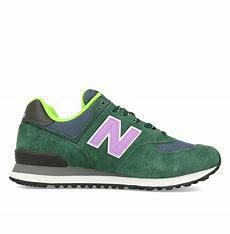
Brand: New
Model: Balance New Balance 574